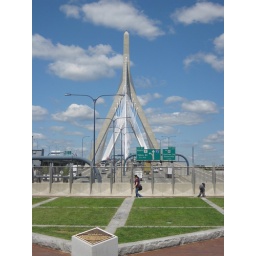
We went over this bridge the other night when we took the wrong highway exit and it really was beautiful.